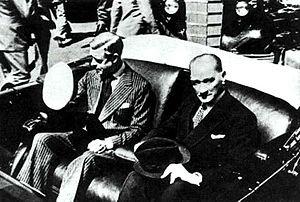
Mustafa Kemal Atatürk et le Royaume-Uni roi, Édouard VIII (4 Septembre 1936), Istanbul.
La Turquie, en forme longue la république de Turquie, en turc : Türkiye et Türkiye Cumhuriyeti, est un pays transcontinental situé aux confins de l'Asie et de l'Europe. Elle a des frontières avec la Grèce et la Bulgarie à l'ouest-nord-ouest, la Géorgie et l'Arménie à l'est-nord-est, l'Azerbaïdjan et l'Iran à l'est, l'Irak et la Syrie à l'est-sud-est. Il s'agit d'une république à régime présidentiel dont la langue officielle est le turc. Sa capitale officielle est Ankara depuis le 13 octobre 1923. La Turquie est bordée au nord par la mer Noire, à l'ouest par la mer Égée et au sud-ouest par la partie orientale de la mer Méditerranée : le bassin Levantin. La Thrace orientale et l'Anatolie sont séparées par la mer de Marmara.
Édouard VIII, né le 23 juin 1894 et mort le 28 mai 1972, fut roi du Royaume-Uni et des autres dominions du Commonwealth britannique, et empereur des Indes du 20 janvier au 11 décembre 1936.